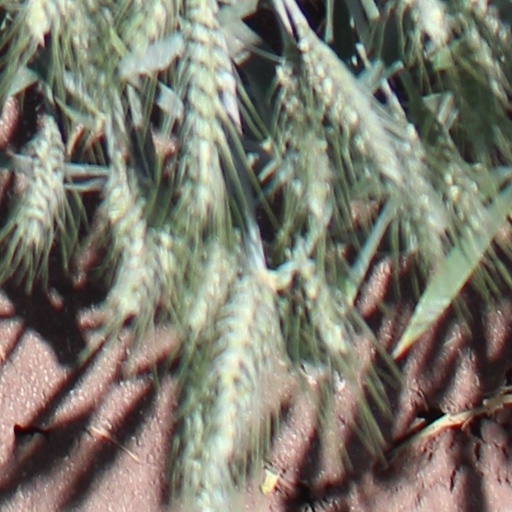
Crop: wheat